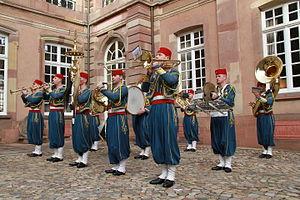
La Nouba du 1er Régiment de Tirailleurs d'Épinal en tenue de Tradition lors de la prise d'armes au Palais du gouverneur militaire de Strasbourg, le 31 janvier 2013, en présence du général Bertrand Ract-Madoux, chef d’état-major de l’armée de terre à l’occasion du retour en France de la Task force Lafayette.
Le 1ᵉʳ régiment de tirailleurs est un régiment d'infanterie blindée de l'Armée de terre française basé à Épinal, constitué en 1994 à partir du 170ᵉ régiment d'infanterie. Ses missions sont diverses : il est formé majoritairement de militaires actifs mais aussi de réservistes, déployé tant en OPEX que dans des missions sur le territoire national comme l'Opération Harpie ou encore dans le cadre du Plan Vigipirate.